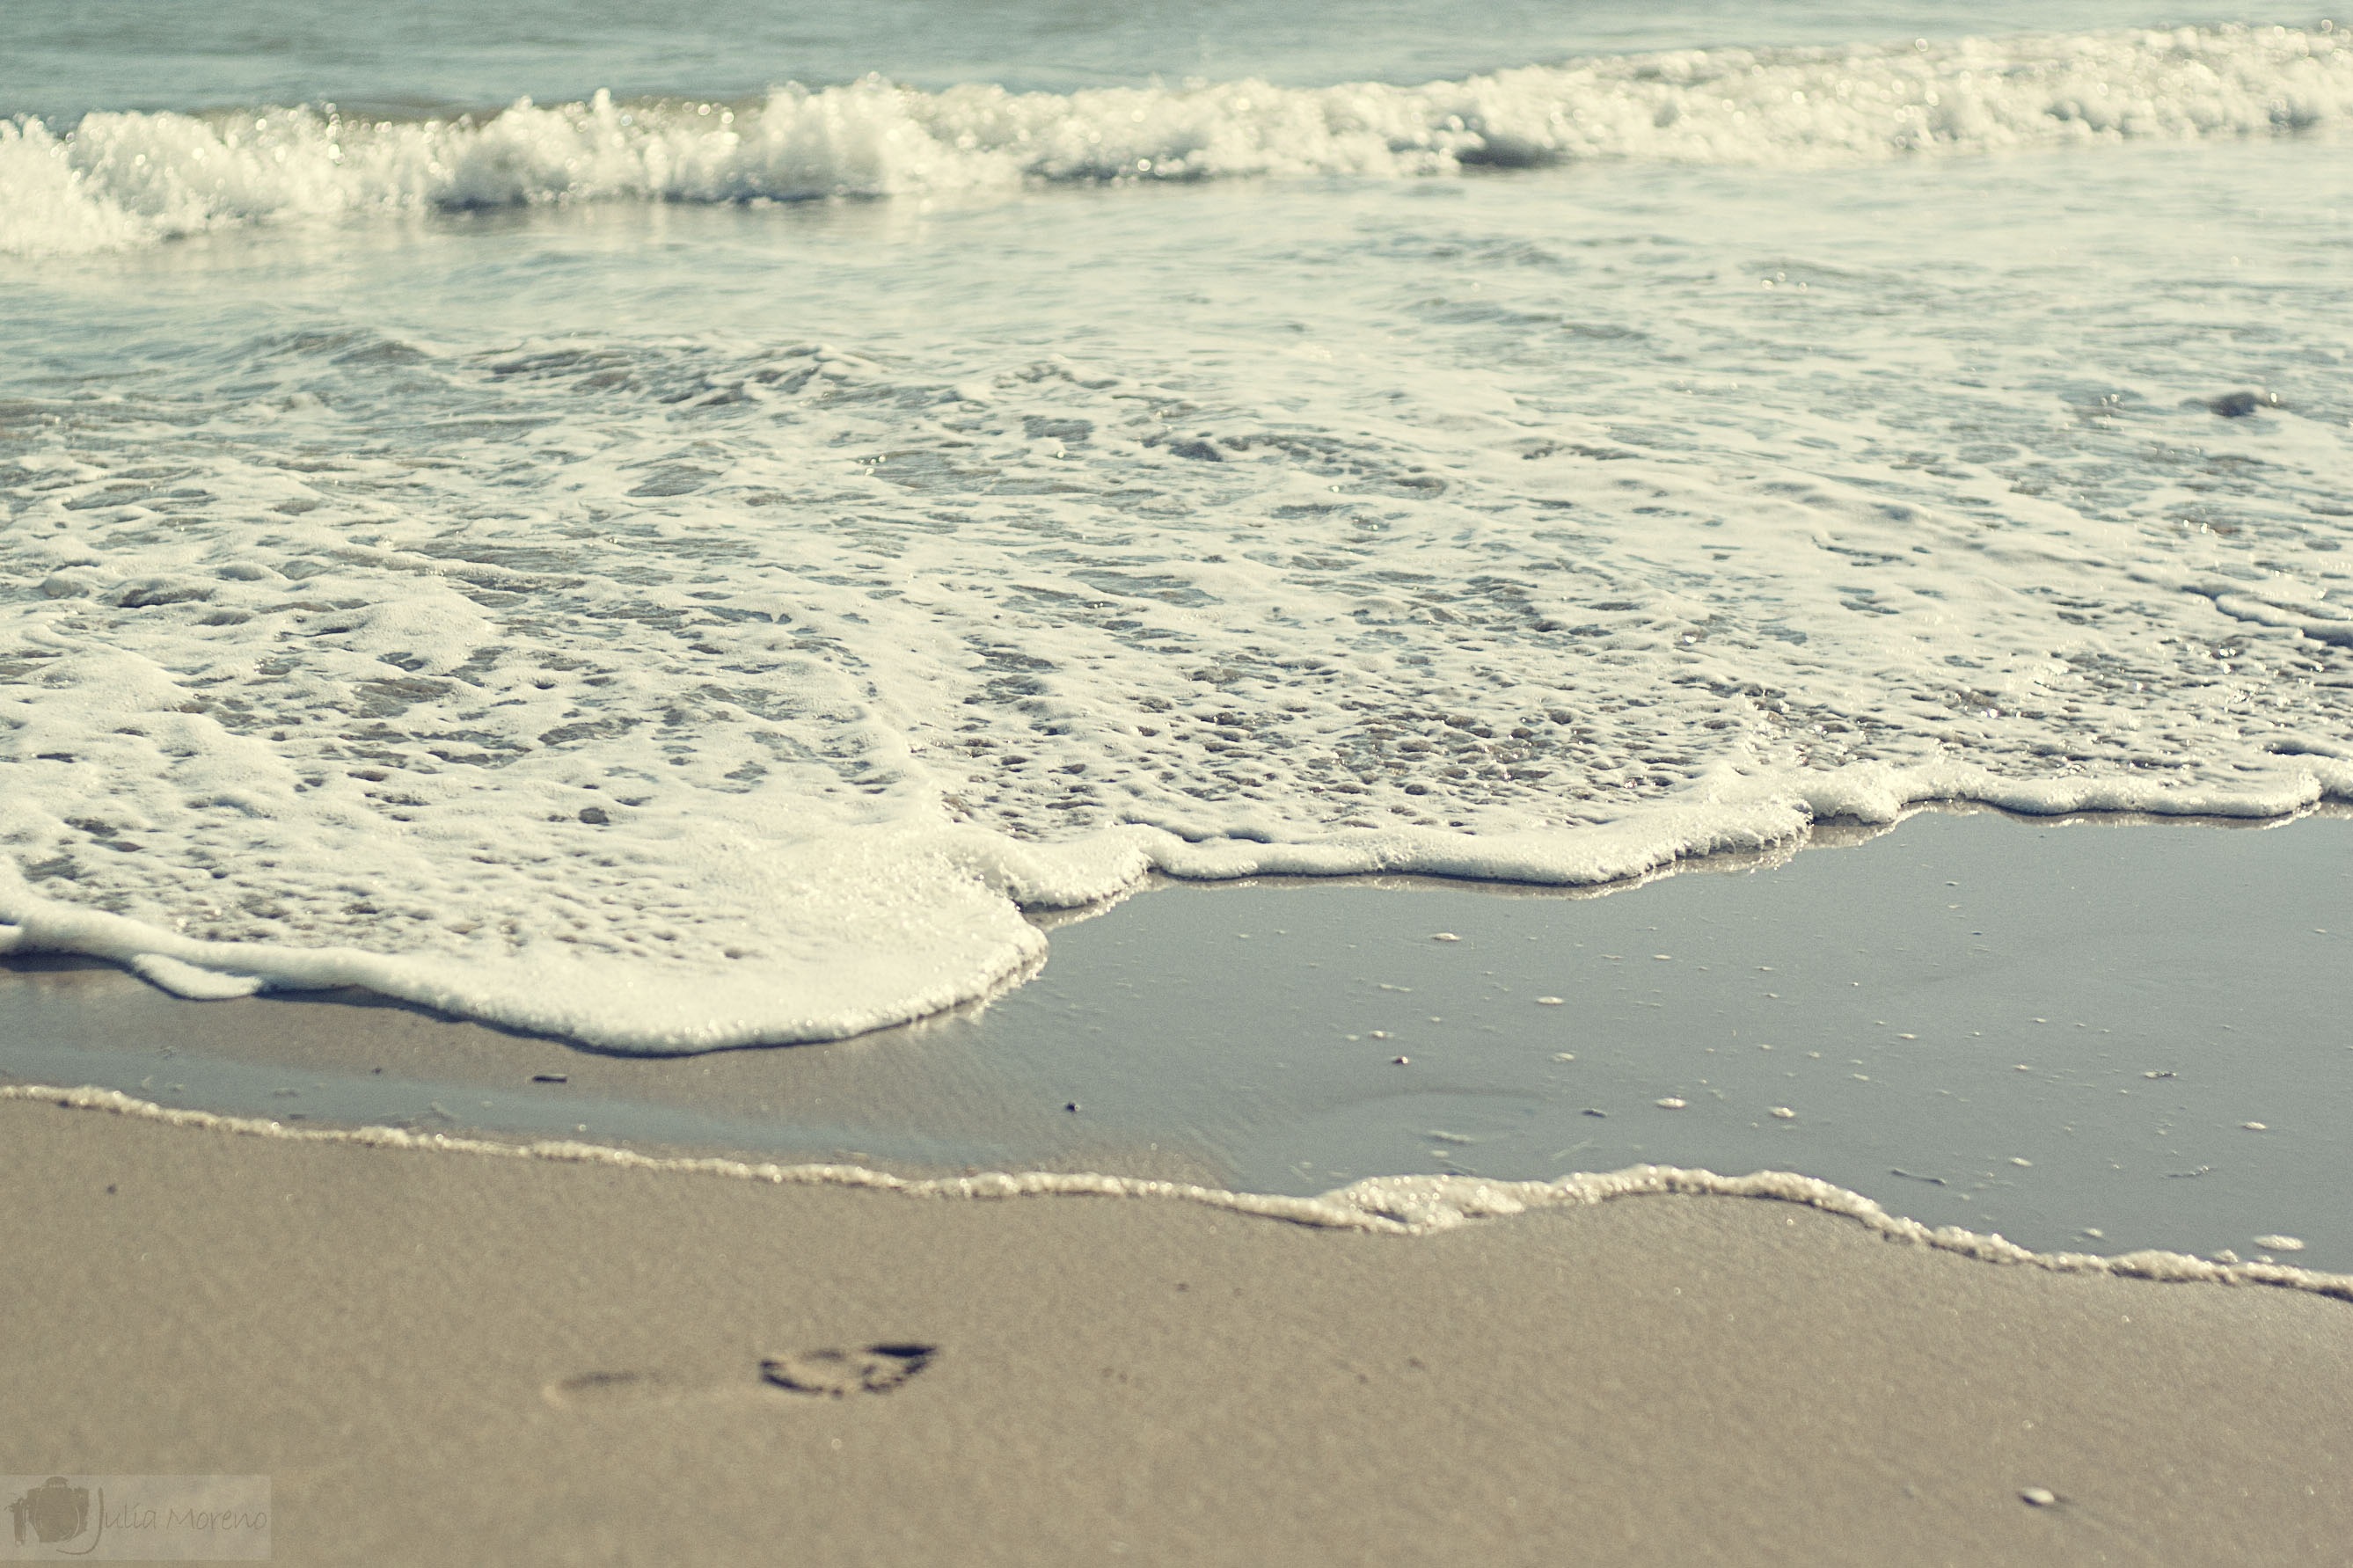
beach, landscape, sea, coast, water, nature, sand, ocean, shore, wave, coastal, tide, summer, foam, holiday, material, body of water, waves, is, costa, calm sea, arctic ocean, mudflat, wind wave